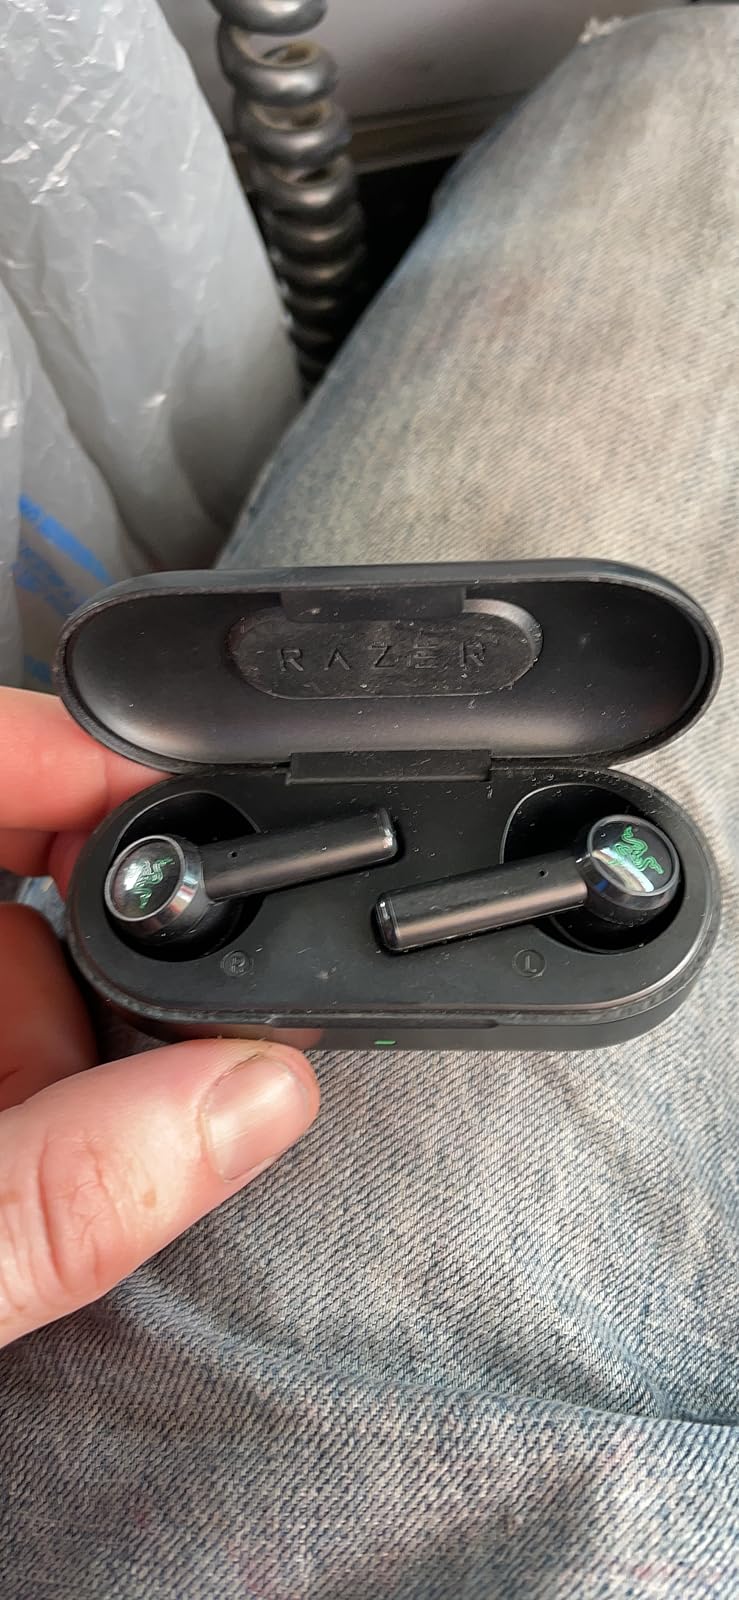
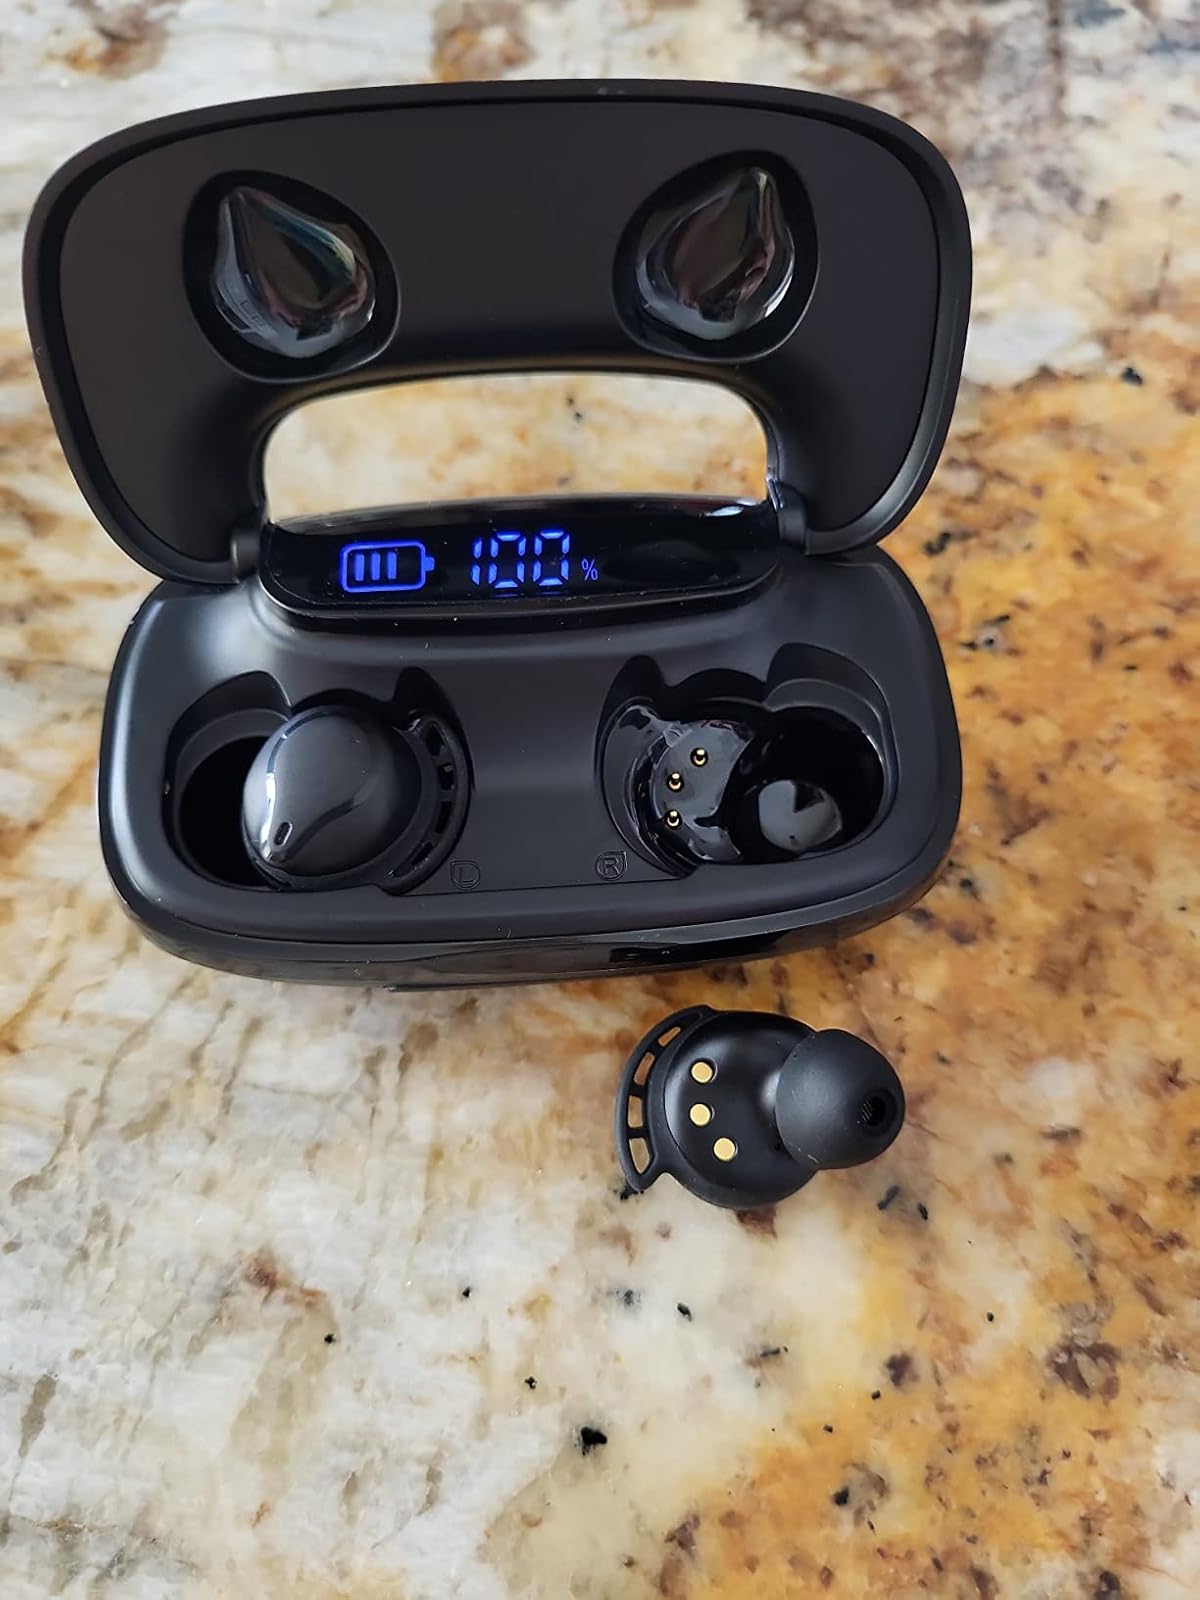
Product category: earbuds
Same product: no